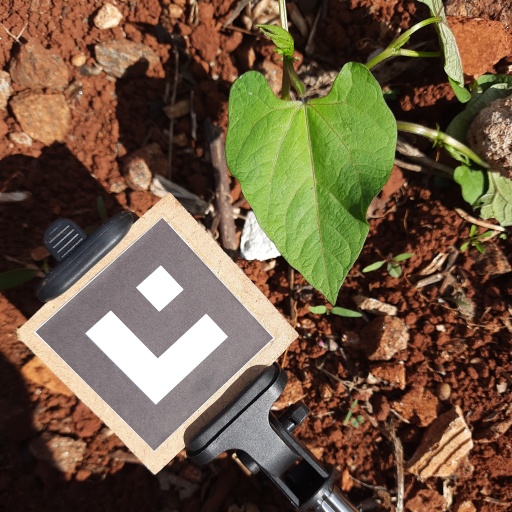
Observations: wavy surface, no eating holes, under sunlight